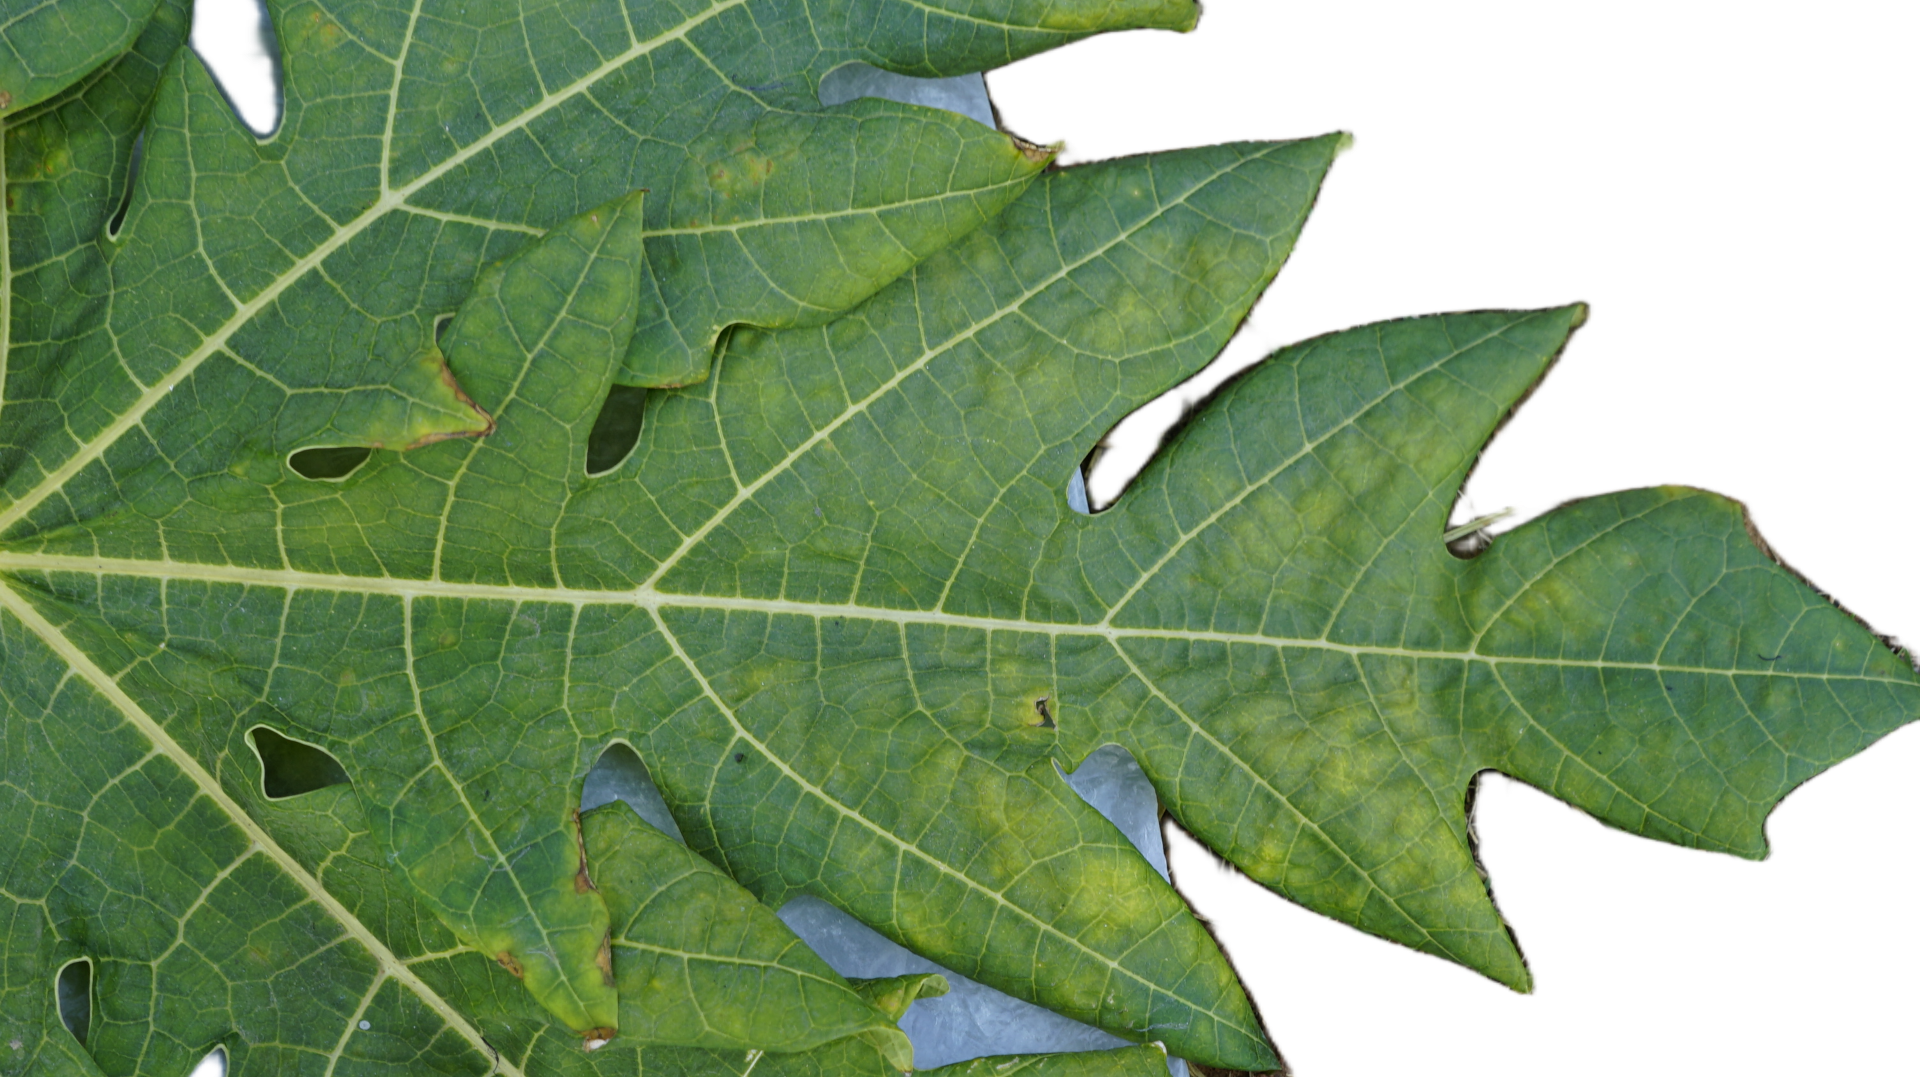
Crop: Papaya
Label: Carica_Insect_Hole